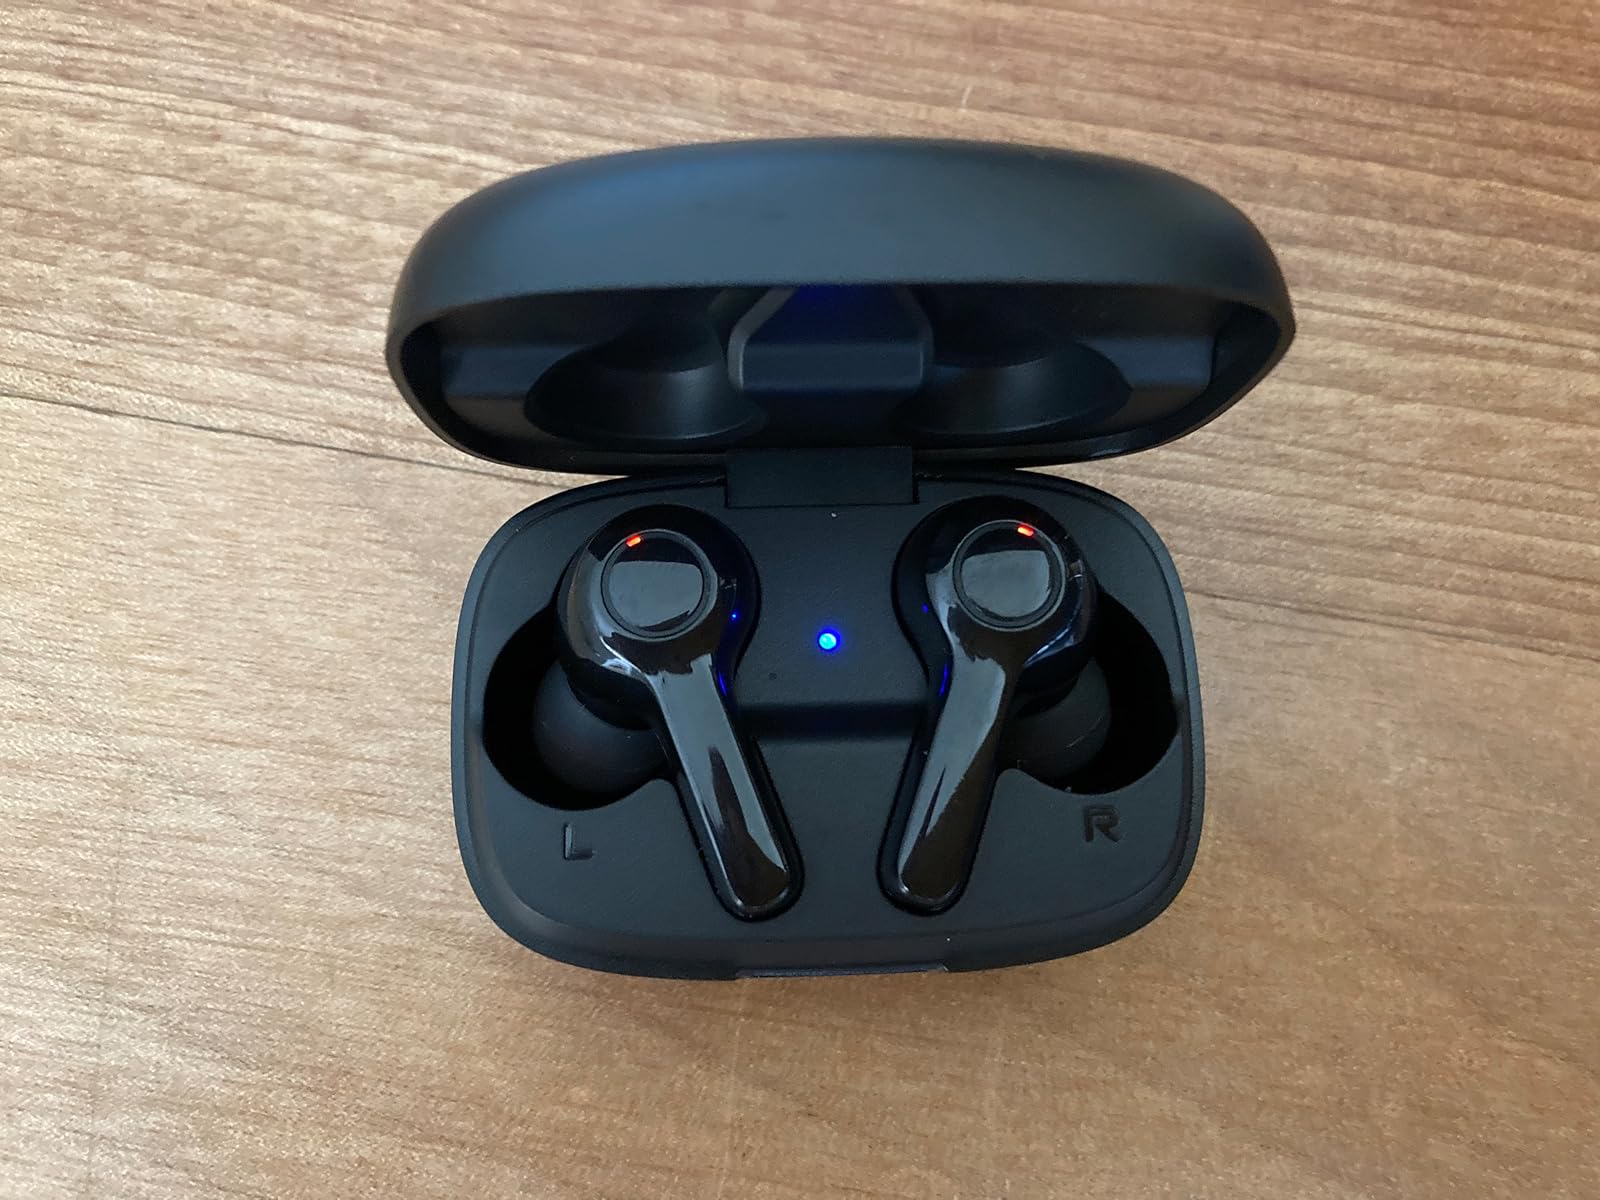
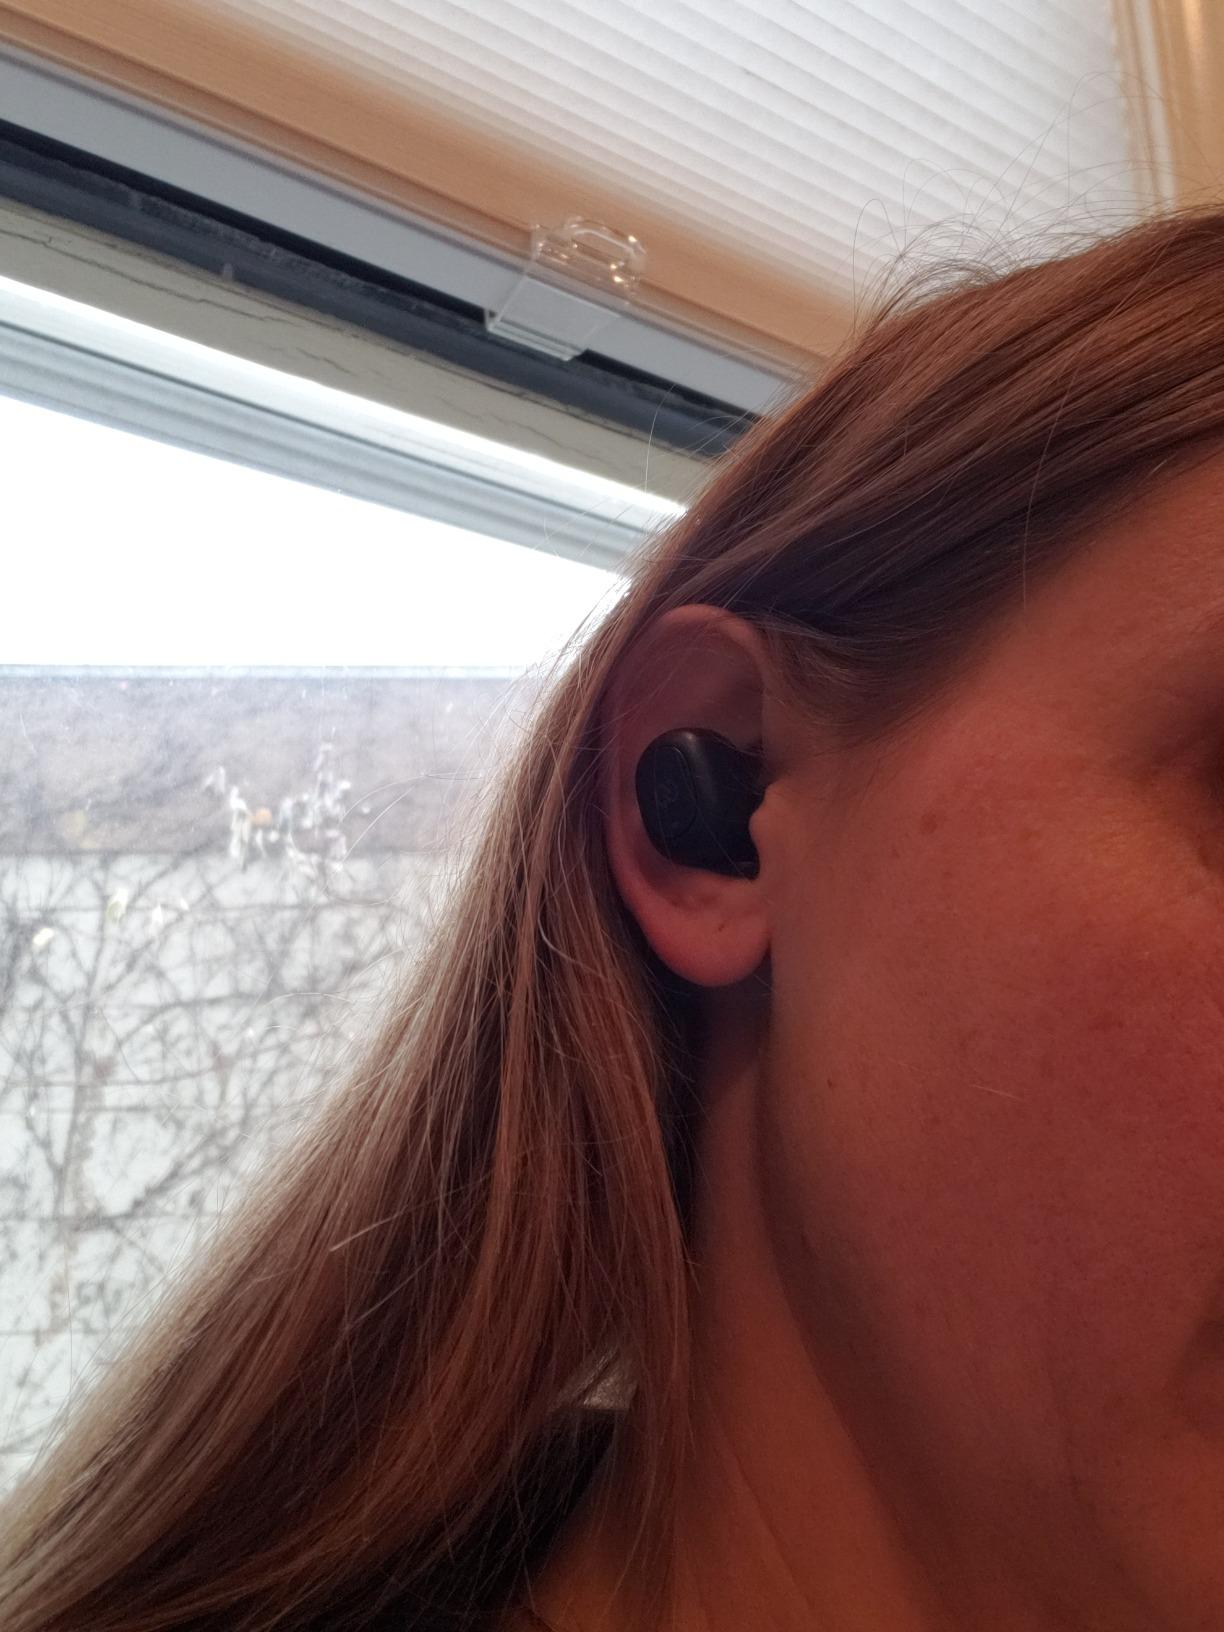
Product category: earbuds
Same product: no